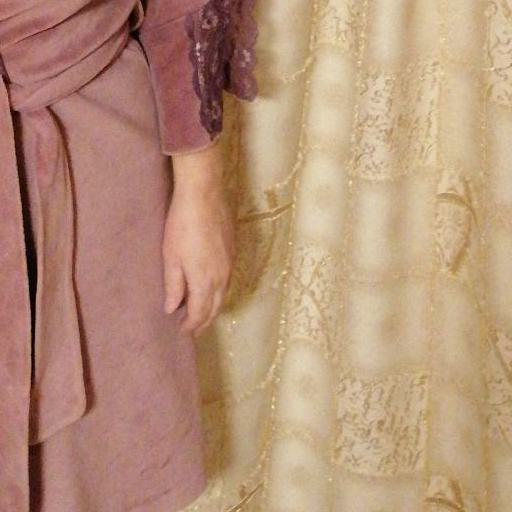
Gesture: no_gesture